List of peasant revolts

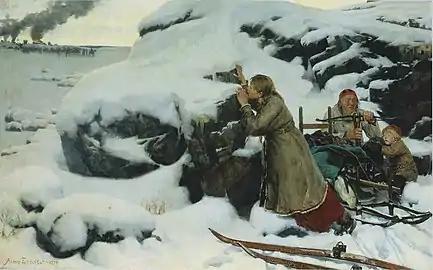
The Cudgel War was the 16th century peasant uprising in Finland, which was at that time part of the Kingdom of Sweden. (Burned Village), by Albert Edelfelt, 1879

The history of peasant wars spans over two thousand years. A variety of factors fueled the emergence of the peasant revolt phenomenon, including: